Nikolayevsk incident

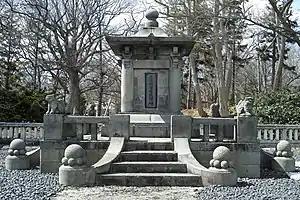
The memorial of Nikolayevsk Incident in Otaru, Hokkaido

At the time of the massacre, Japan emphasized and exaggerated the Japanese victims, but the majority of those killed by the Tryapitsyn units were Russians, not Japanese. However, Japan's misleading propaganda omitted thousands of Russians who made up the bulk of the victims massacred by the Red Army.